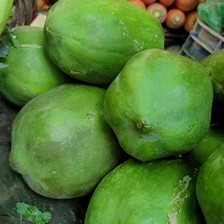
Label: others